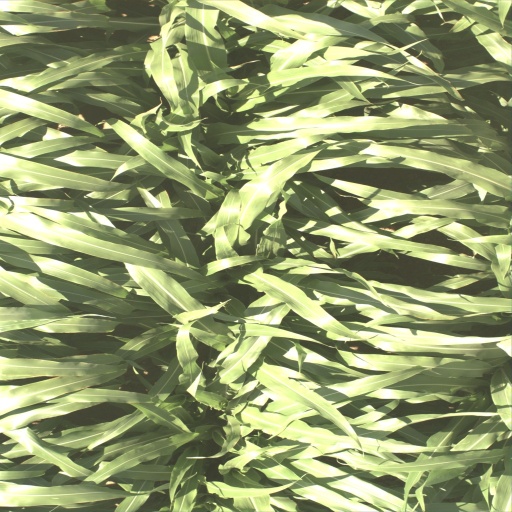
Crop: sorghum